Guard of honour

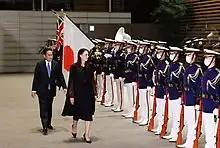
New Zealand prime minister Jacinda Ardern inspects the Special Ceremonial Detachment of Japan's 302nd Military Police Company, 2022

In the Republic of China (known colloquially as Taiwan), the military honour guard duty is provided by members from the following companies representing the branches of the Republic of China Armed Forces: